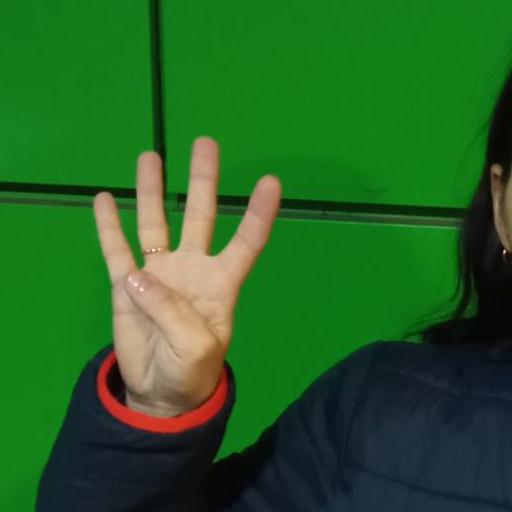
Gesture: four